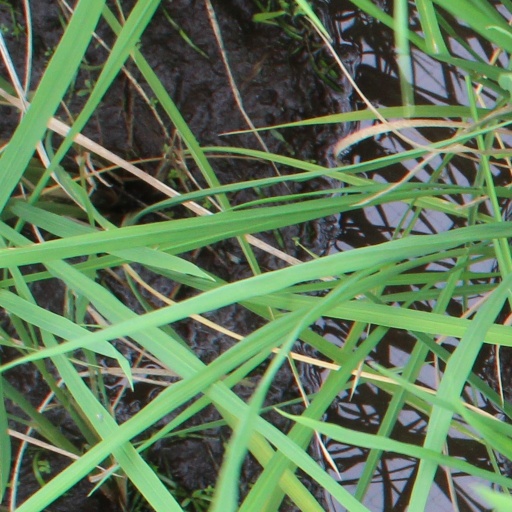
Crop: rice